Describe the emotion expressed in this image:  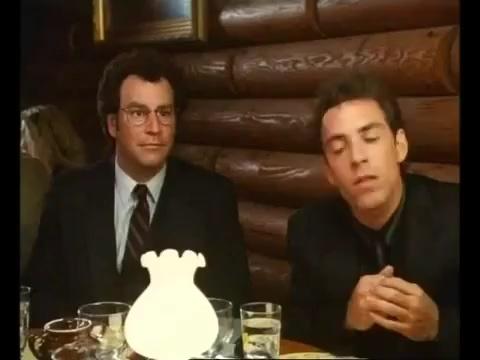
This person displays Suffering, valence and arousal with low intensity.